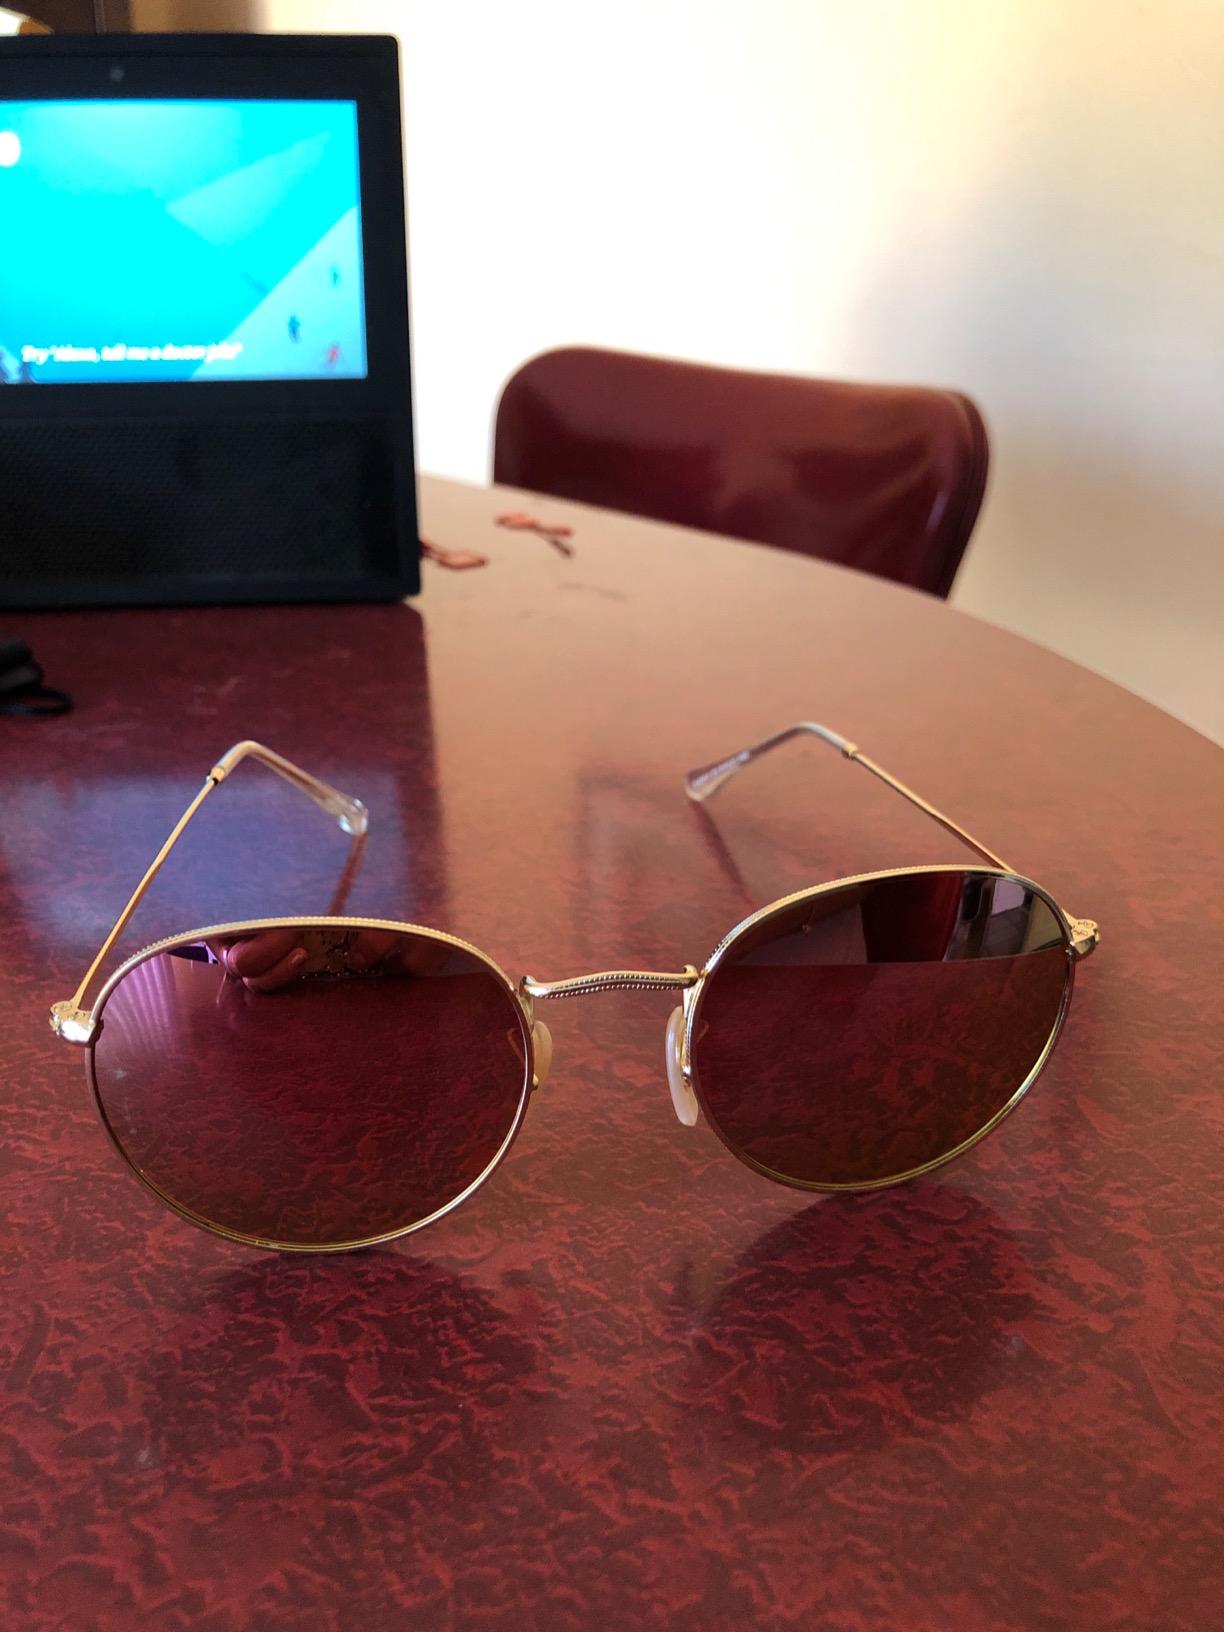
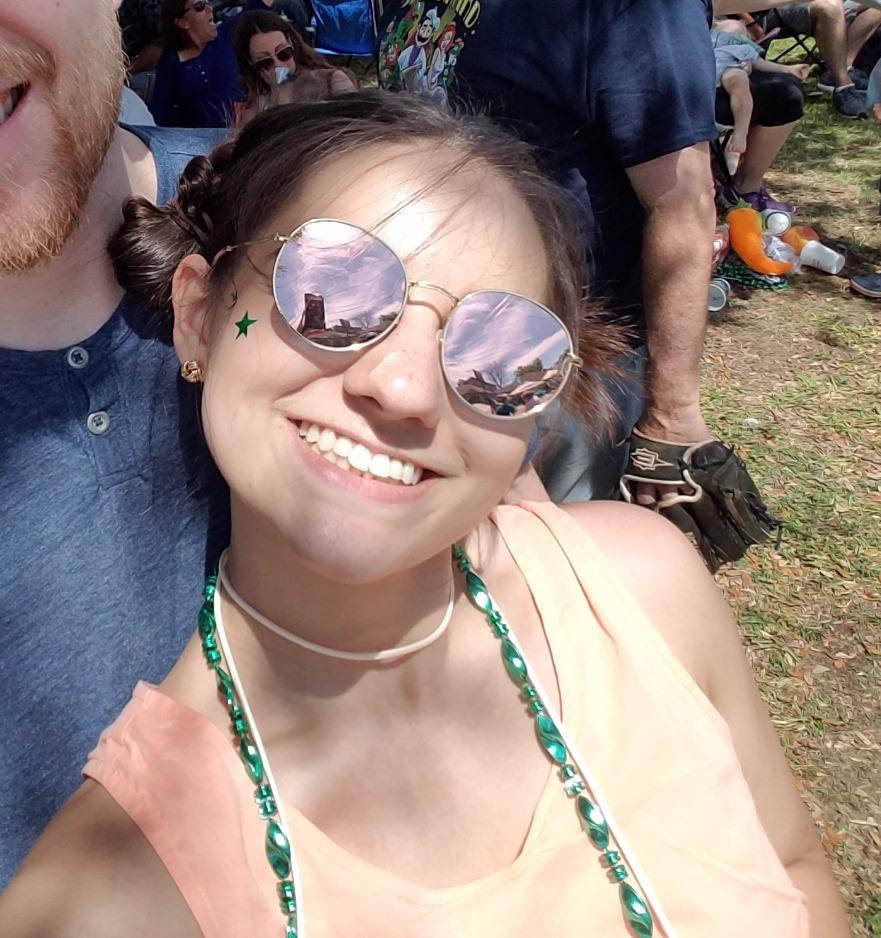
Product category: accessories_sunglasses
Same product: yes